Church of St. Adrian–Catholic

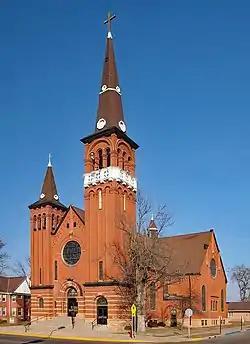

Church of St. Adrian–Catholic is a historic church building at Main and Church Streets in Adrian, Minnesota, United States.